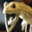
Label: dinosaur